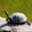
Label: turtle